Ernst Günther

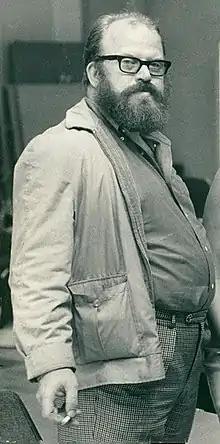
Günther in 1968

Ernst Harry Ingemar Günther (3 June 1933 – 8 December 1999) was a Swedish actor. He appeared in 66 films and television shows between 1962 and 1999. He starred in the 1974 film "Gangsterfilmen", which entered into the 25th Berlin International Film Festival. At the 28th Guldbagge Awards he won the Creative Achievement award.